Isaac R. Middlesworth Farm House

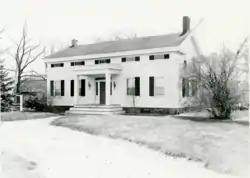

The Isaac R. Middlesworth Farm House is a single-family home located at 11355 Rolston Road in Byron, Michigan. It was listed on the National Register of Historic Places in 1982.